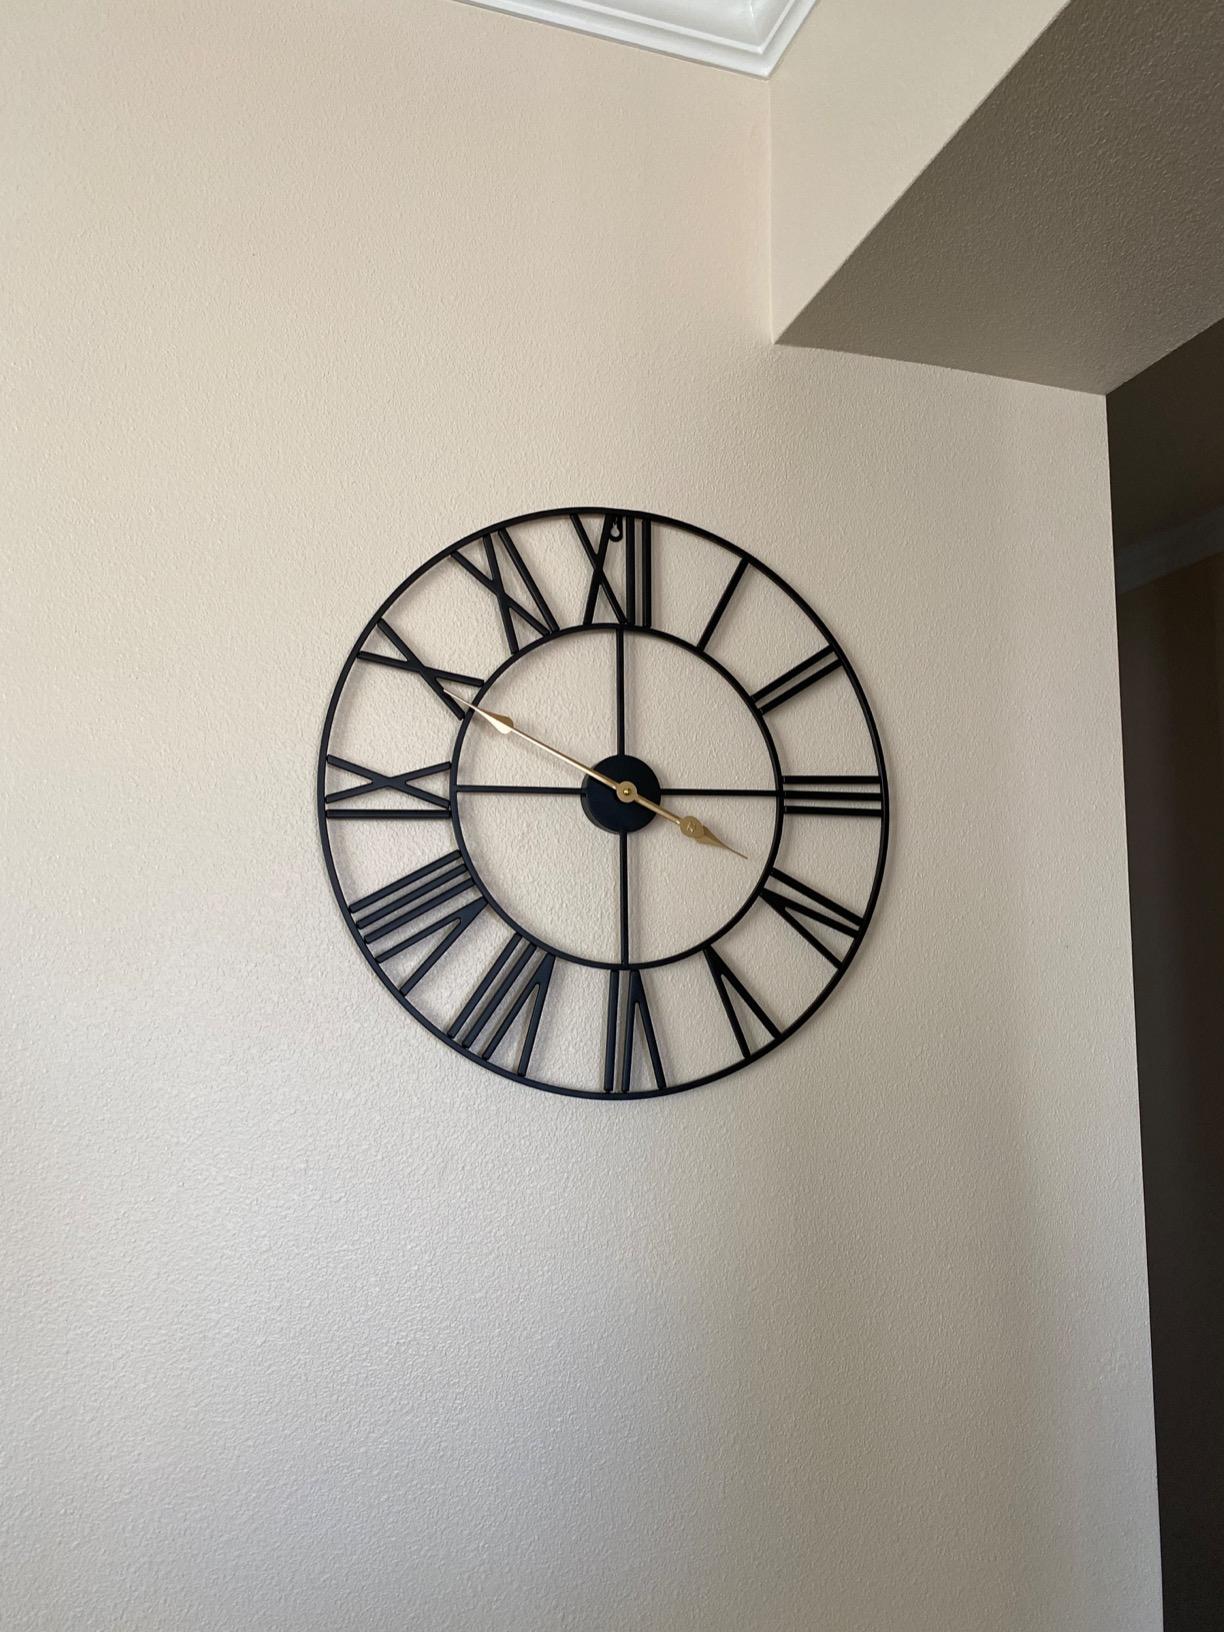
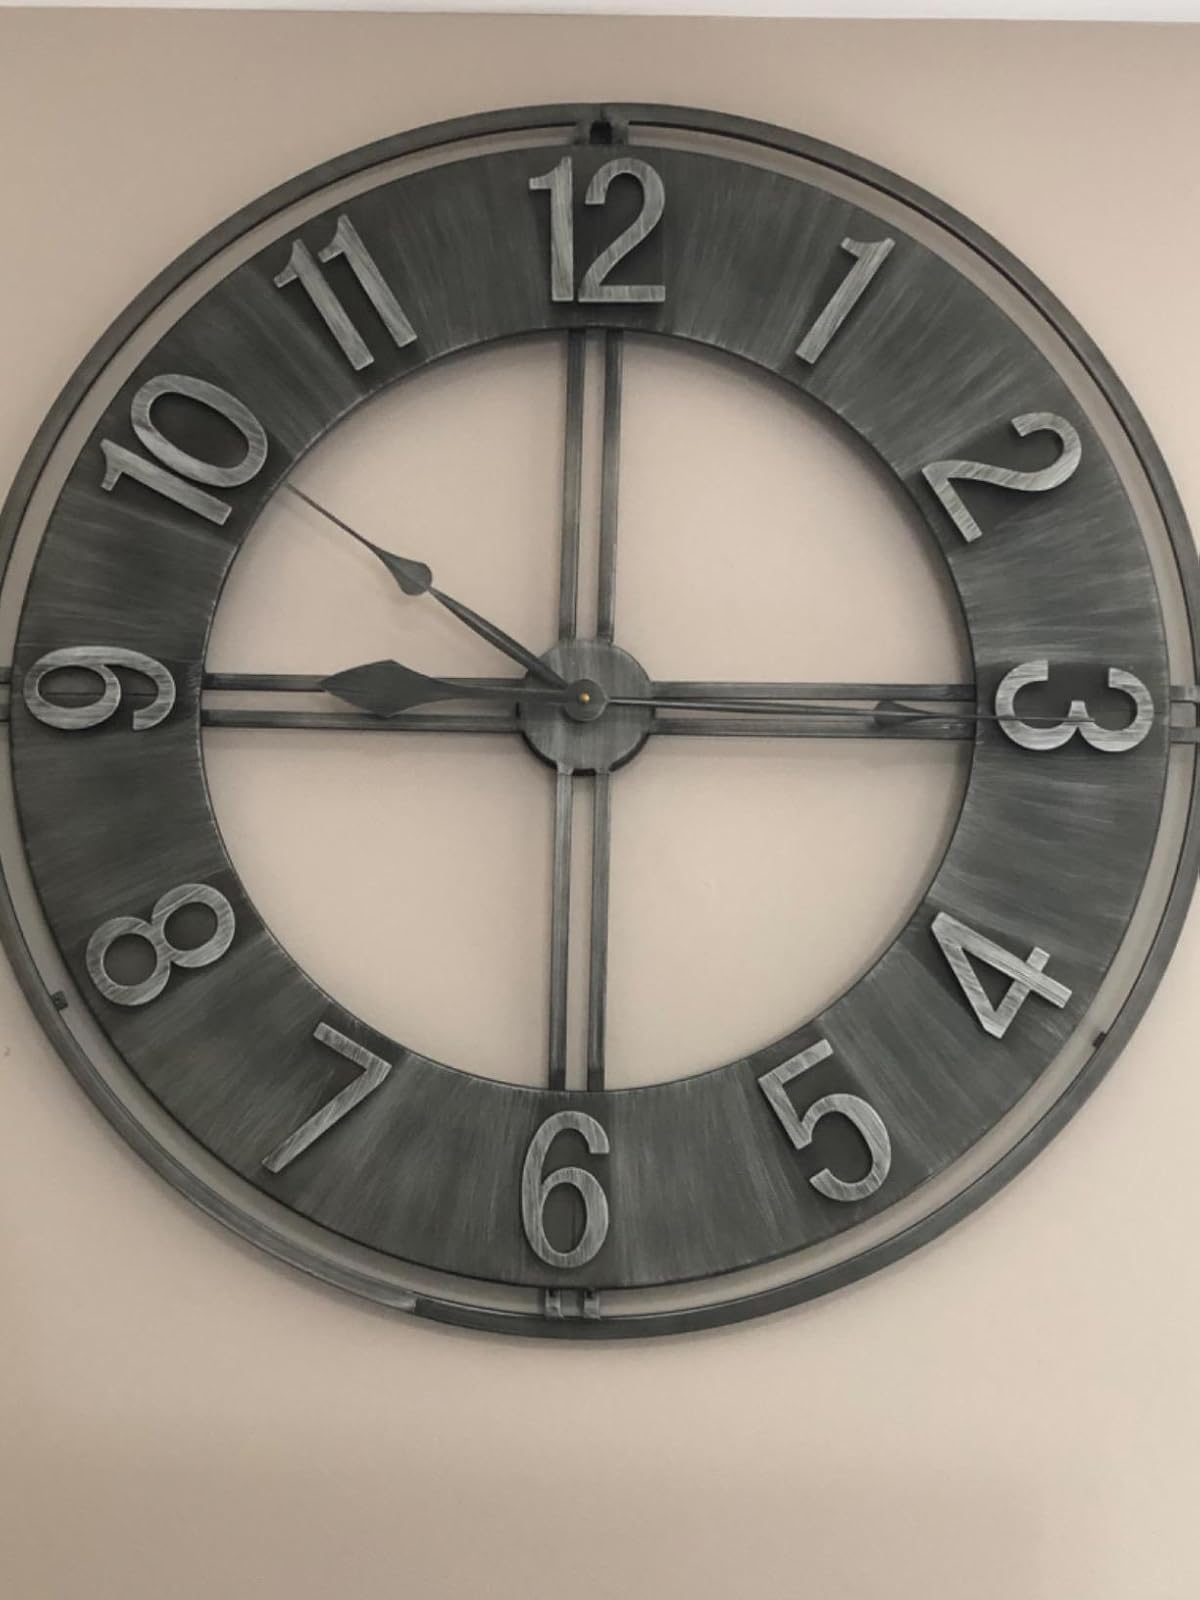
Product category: clock
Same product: no